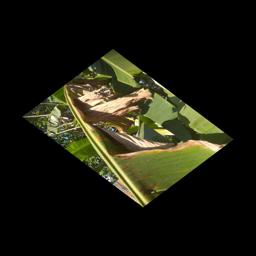
Label: MALBHOG LEAF